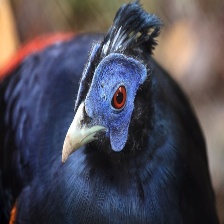
Species: CRESTED FIREBACK
Scientific name: LOPHURA IGNITA